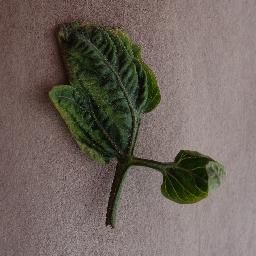
Label: Tomato___Tomato_Yellow_Leaf_Curl_Virus